Srikanth (actor, born 1979)

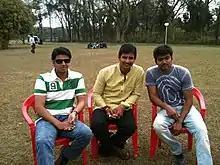
Srikanth with actors Jiiva and Vijay on the set for "Nanban" in 2012

In 2010, Srikanth released "Rasikkum Seemane", "Police Police" and "Drohi". Srikanth co-starring with the new Tamil actor Vishnu Vishal in this film. "Mandhira Punnagai" was last released as guest appearance. In 2011, he began in Malayalam film "", a Telugu film, "Dhada" and "Sadhurangam". The film was completed in 2006 but the film remained unreleased for five years. The project was released on 2011. These three movies were box office failures. In 2012, he was first seen in S. Shankar's comedy-drama "Nanban" (a remake of the Hindi-language film "3 Idiots"), which featured him as part of an all-star cast including Vijay, Jiiva, Ileana D'Cruz and Sathyaraj. The movie is released to positive reviews. It was dubbed and released in Telugu as "Snehitudu". He also started in Telugu film "Nippu" (2011), a Malayalam film "Hero" (2012) and comedy film "Paagan" (2012). Later, he acted in "Buddy" (2013) and "Kathai Thiraikathai Vasanam Iyakkam" (2014) as guest appearance directed by R. Parthiepan. In 2015, he played in the supernatural drama film "Om Shanthi Om". The following year, he acted in the horror film "Sowkarpettai" (2016) and comedy "Nambiyaar" (2016). He appeared in the Telugu action thriller "Lie" (2017).